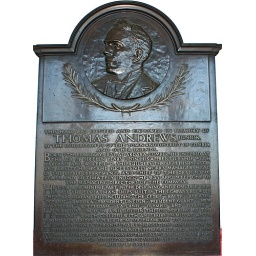
The plaque in honour of Thomas Andrews is situated on the first floor of the building which is now a primary school